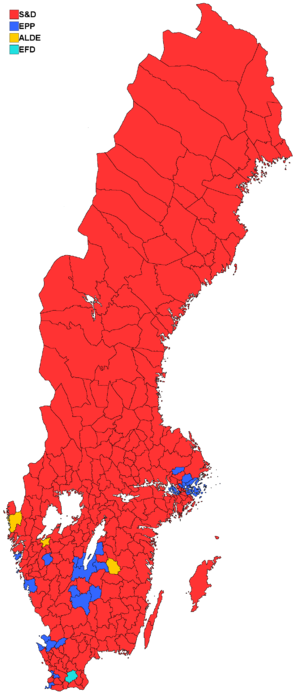
Les élections européennes de 2014 ont eu lieu entre le 22 et le 25 mai selon les pays, et le dimanche 25 mai 2014 en Suède. C'étaient les premières élections depuis l'entrée en vigueur du traité de Lisbonne qui a renforcé les pouvoirs du Parlement européen et modifié la répartition des sièges entre les différents États-membres. Ainsi, les Suédois ont élu 20 députés européens au lieu de 18 précédemment.